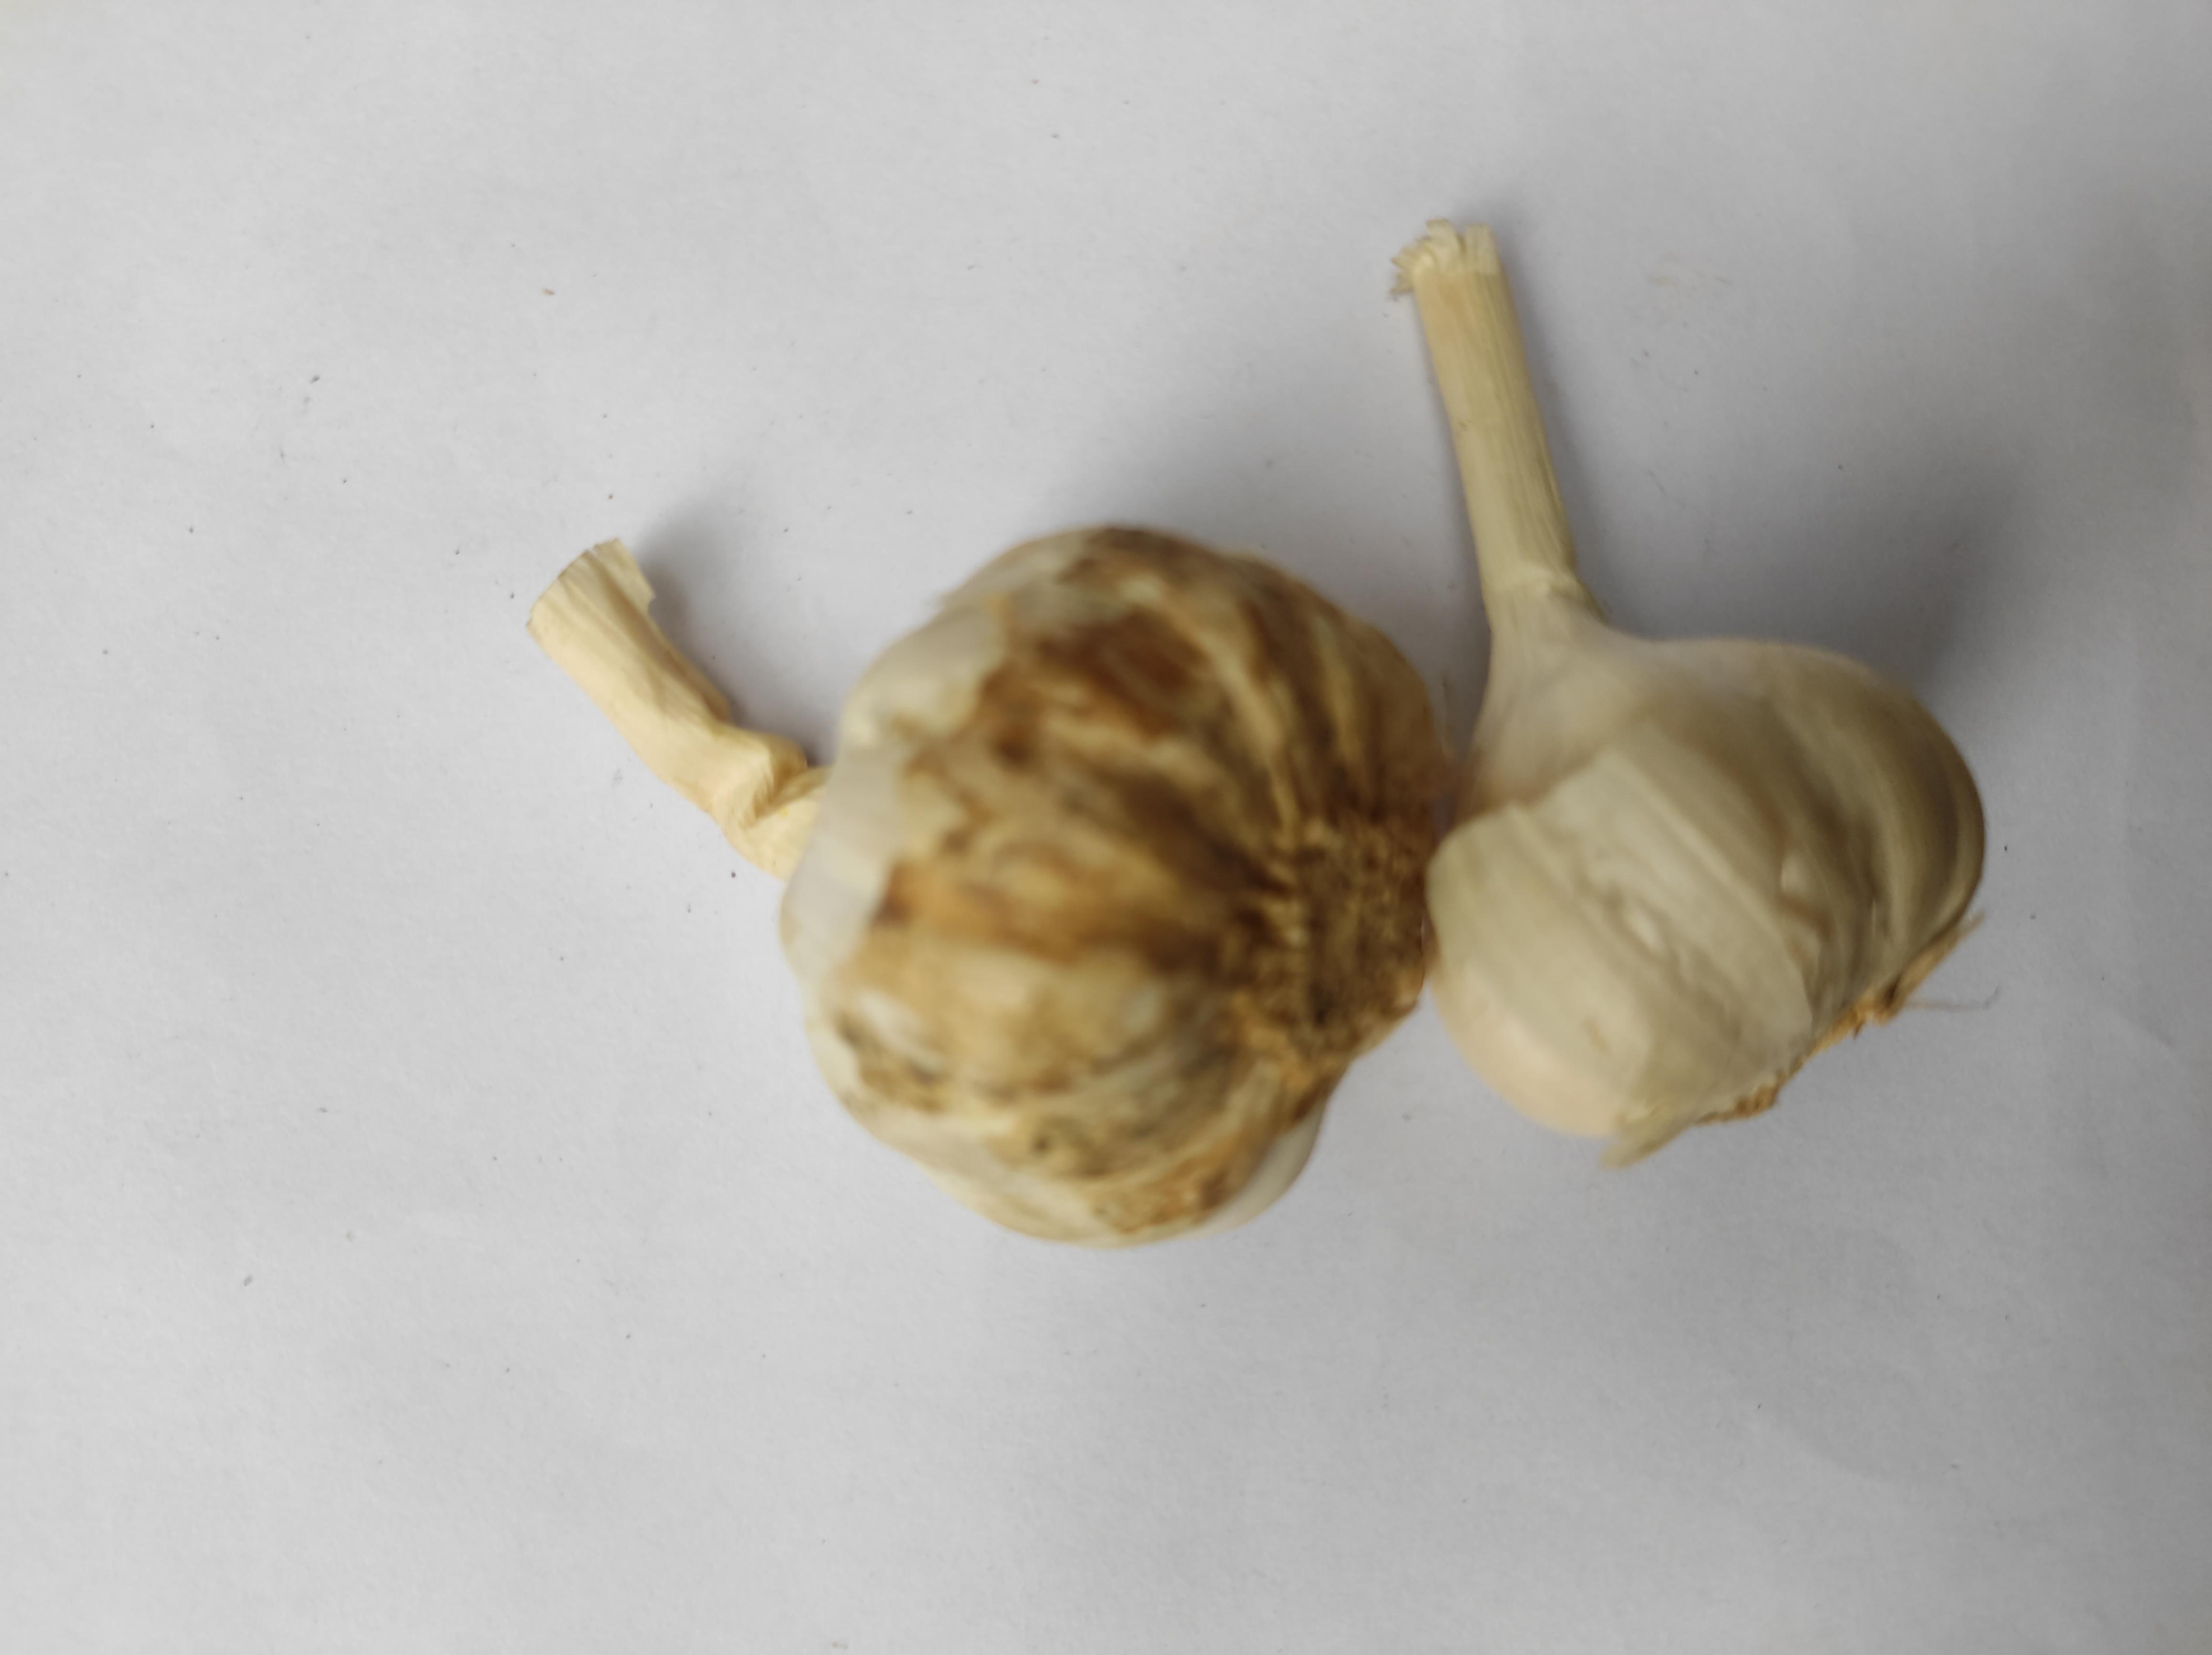
Label: Garlic